Trinidad Head Light

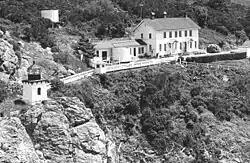

Trinidad Head Lighthouse is a historic lighthouse on Trinidad Head on the outskirts of Trinidad, California. Built in 1871, it is north of Eureka, California.